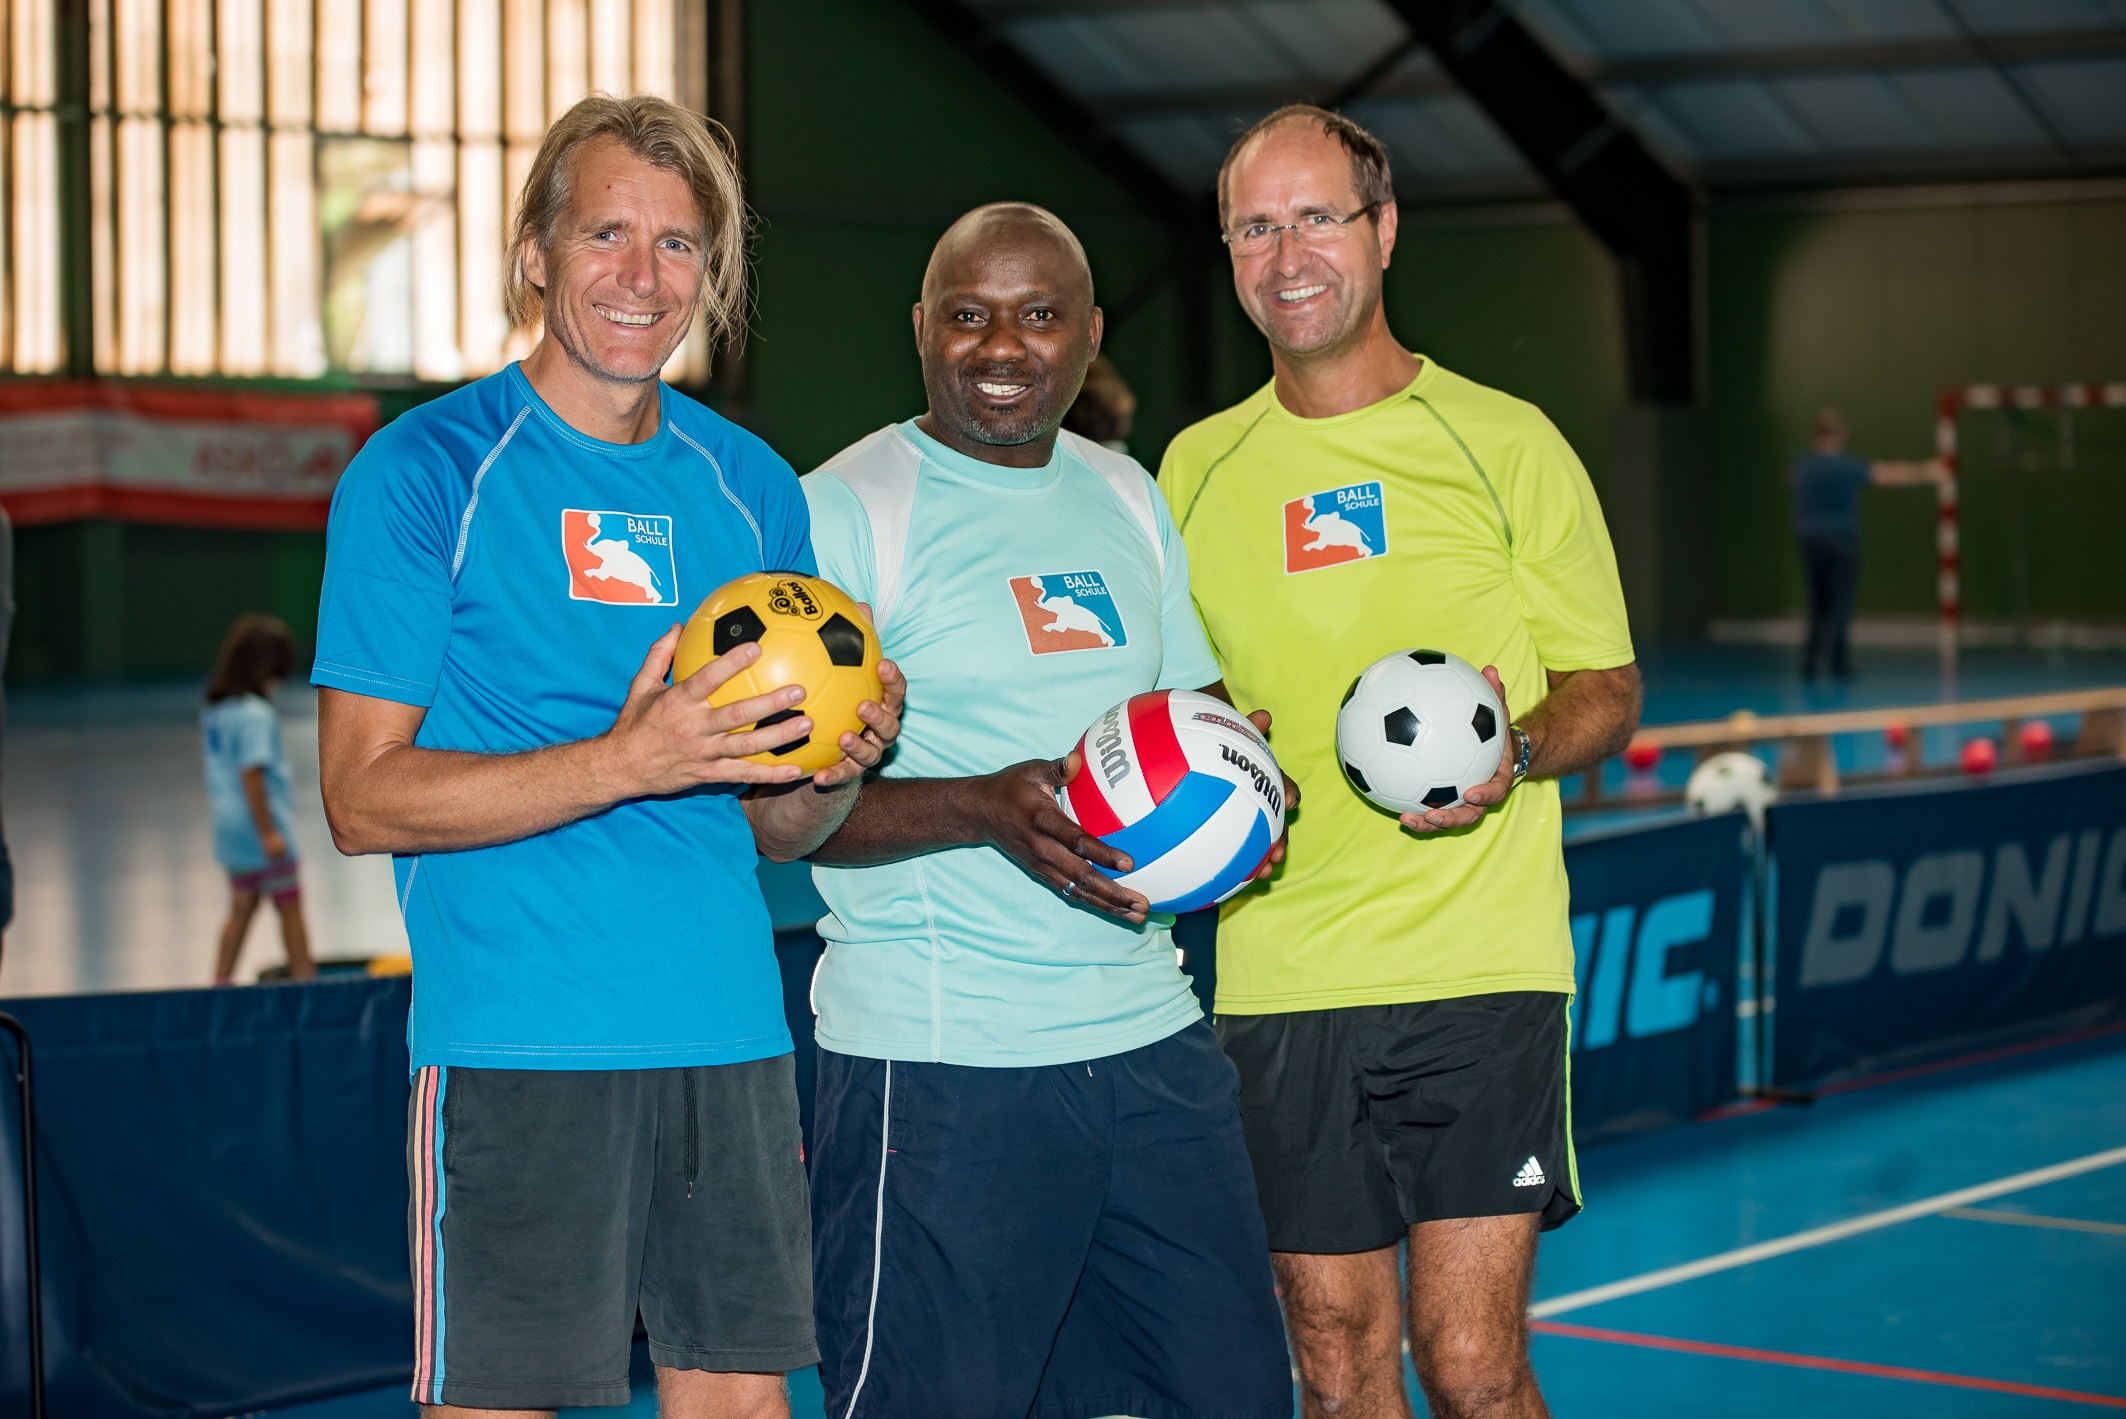
sport, community, training, professional, leisure, player, world, competition, children, fun, team, sports, ball, games, coach, tournament, teacher, hobby, t shirt, ball game, team sport, handball, sport venue, competition event, indoor games and sports